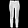
Label: Trouser